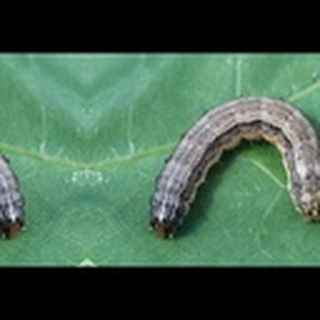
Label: cotton_army_worm